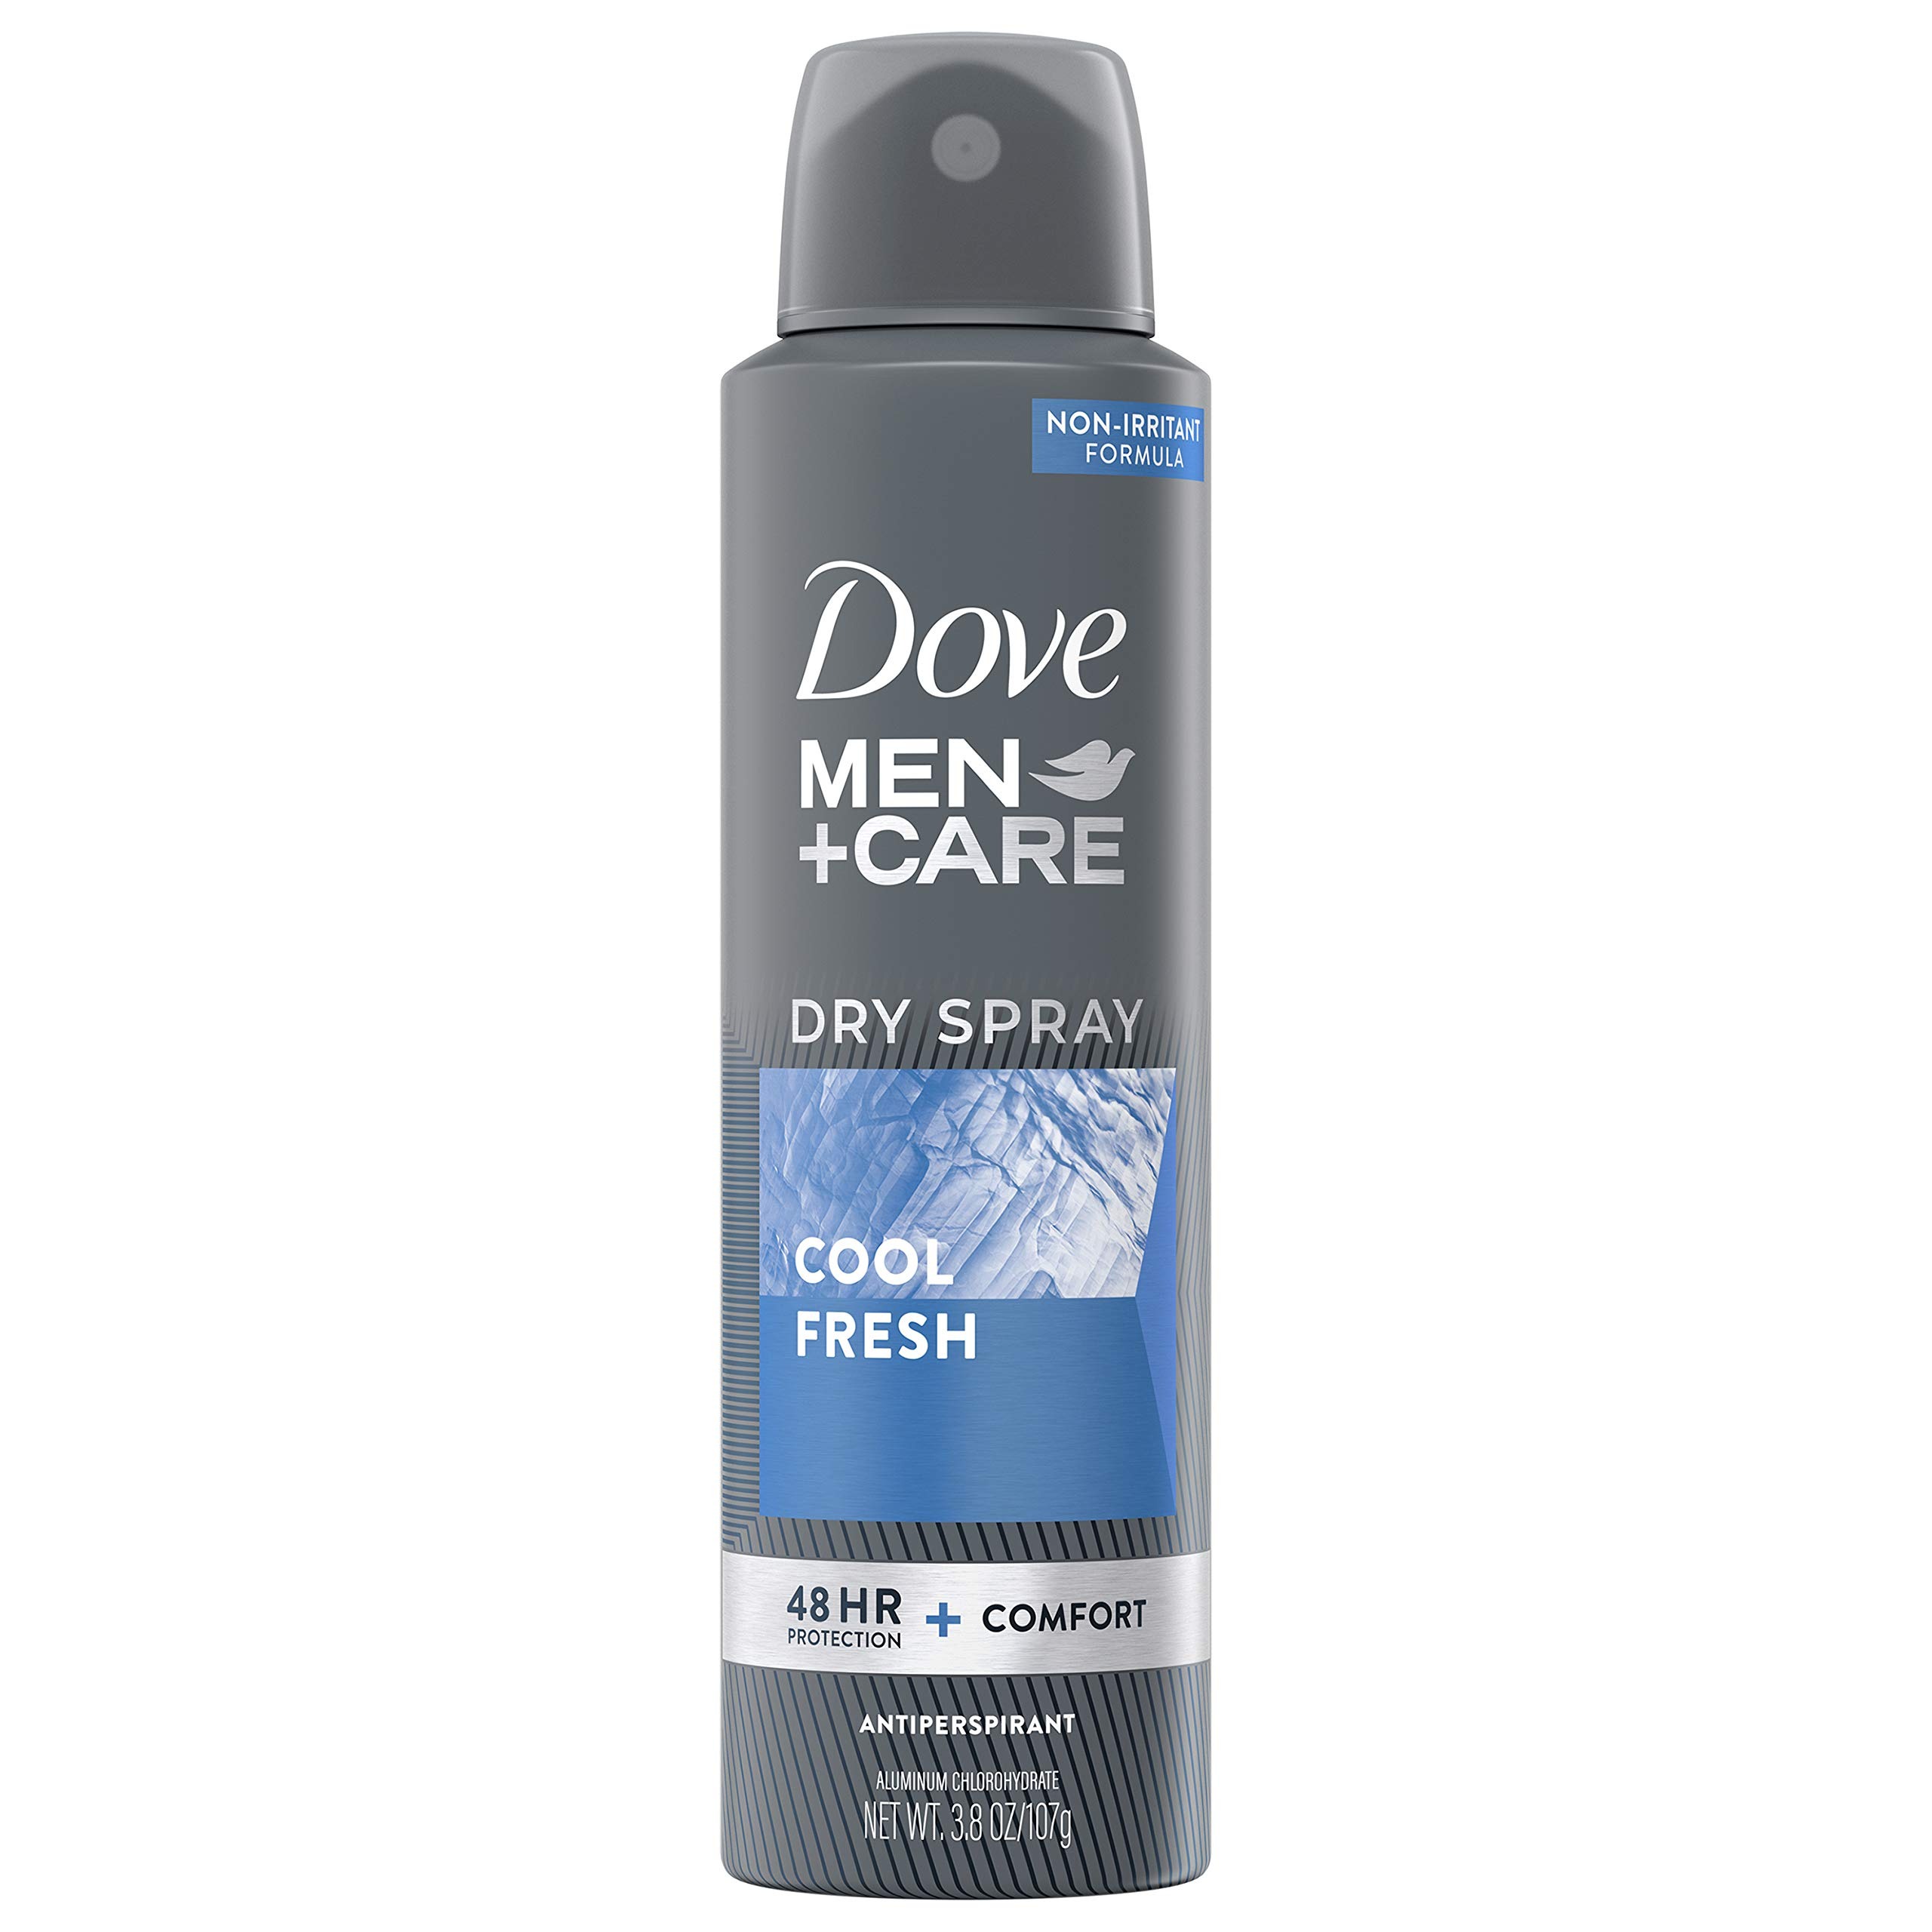
Item Name: Dove Men+Care Antiperspirant Dry Spray Deodorant for Men Cool Fresh 48 Hour Sweat and Body Odor Protection 3.8 oz
Bullet Point 1: Dove Men+Care Antiperspirant Deodorant Stick Cool Fresh is tough on sweat, not on skin
Bullet Point 2: Men's deodorant with 48hr powerful odor protection
Bullet Point 3: Antiperspirant deodorant for men with ¼ moisturizer technology to help soothe and condition skin
Bullet Point 4: Dry Spray deodorant that provides total skin comfort
Bullet Point 5: Deodorant for men for a refreshingly clean feel
Bullet Point 6: Men's antiperspirant deodorant with a refreshing, glacial scent
Value: 3.8
Unit: Ounce

Price: 9.99